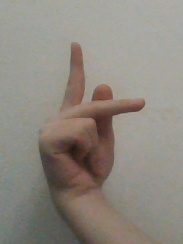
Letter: dha